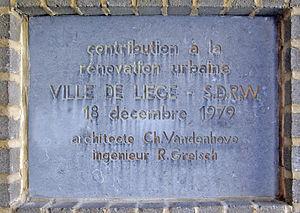
Liège: Cour Saint-Antoine, pierre commémorative